Zail Singh

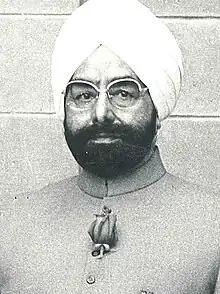
Official portrait, 1982

Giani Zail Singh (born Jarnail Singh; 5 May 1916 – 25 December 1994) was an Indian politician from Punjab who served as the president of India from 1982 to 1987 and chief minister of Punjab. He was the first Sikh to become president.